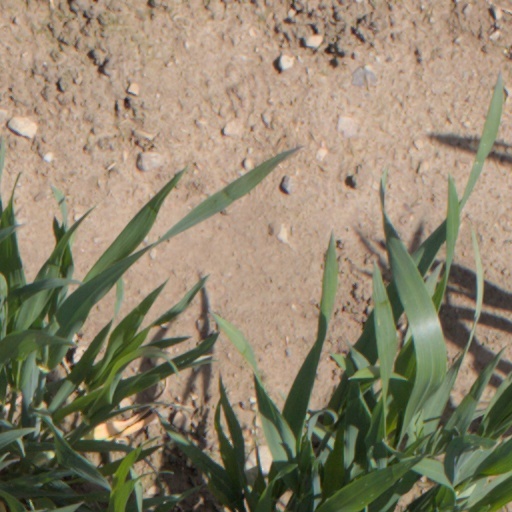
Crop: wheat